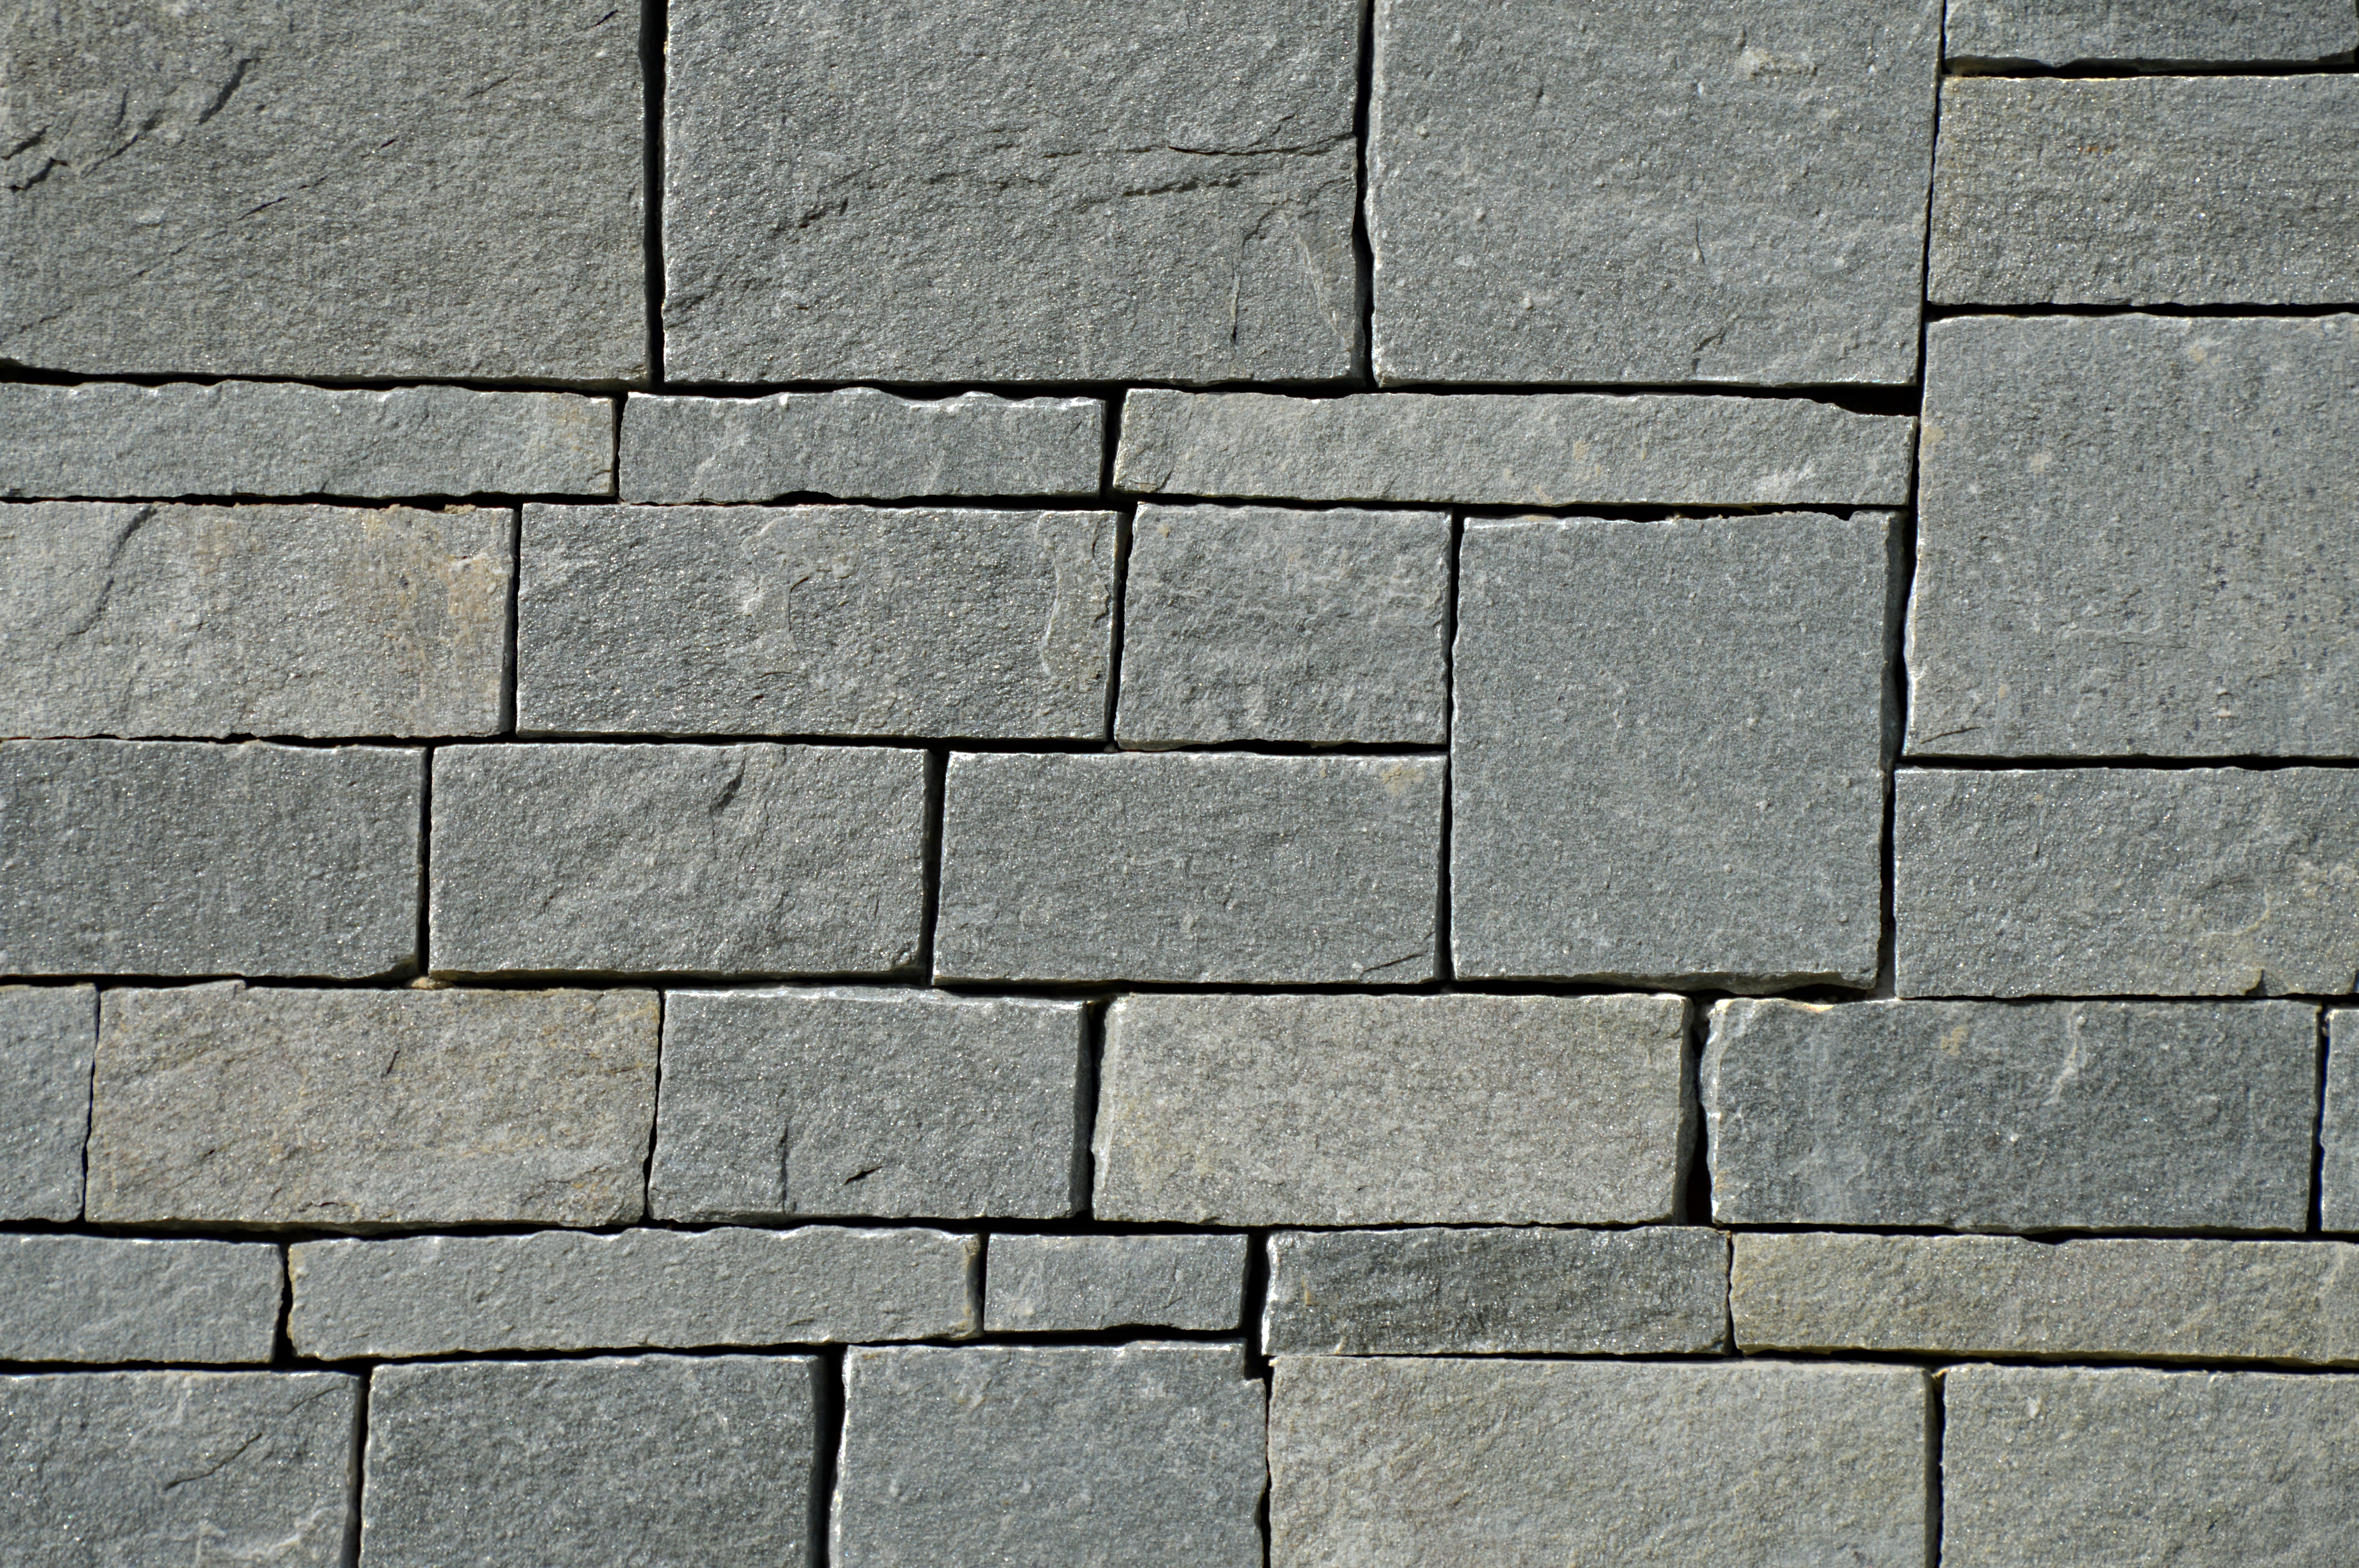
architecture, structure, texture, floor, cobblestone, wall, asphalt, tile, stone wall, brick, material, stones, design, tiles, graphic, brickwork, masonry, built, material collection, flooring, wall stones, road surface, unplastered, bulwark